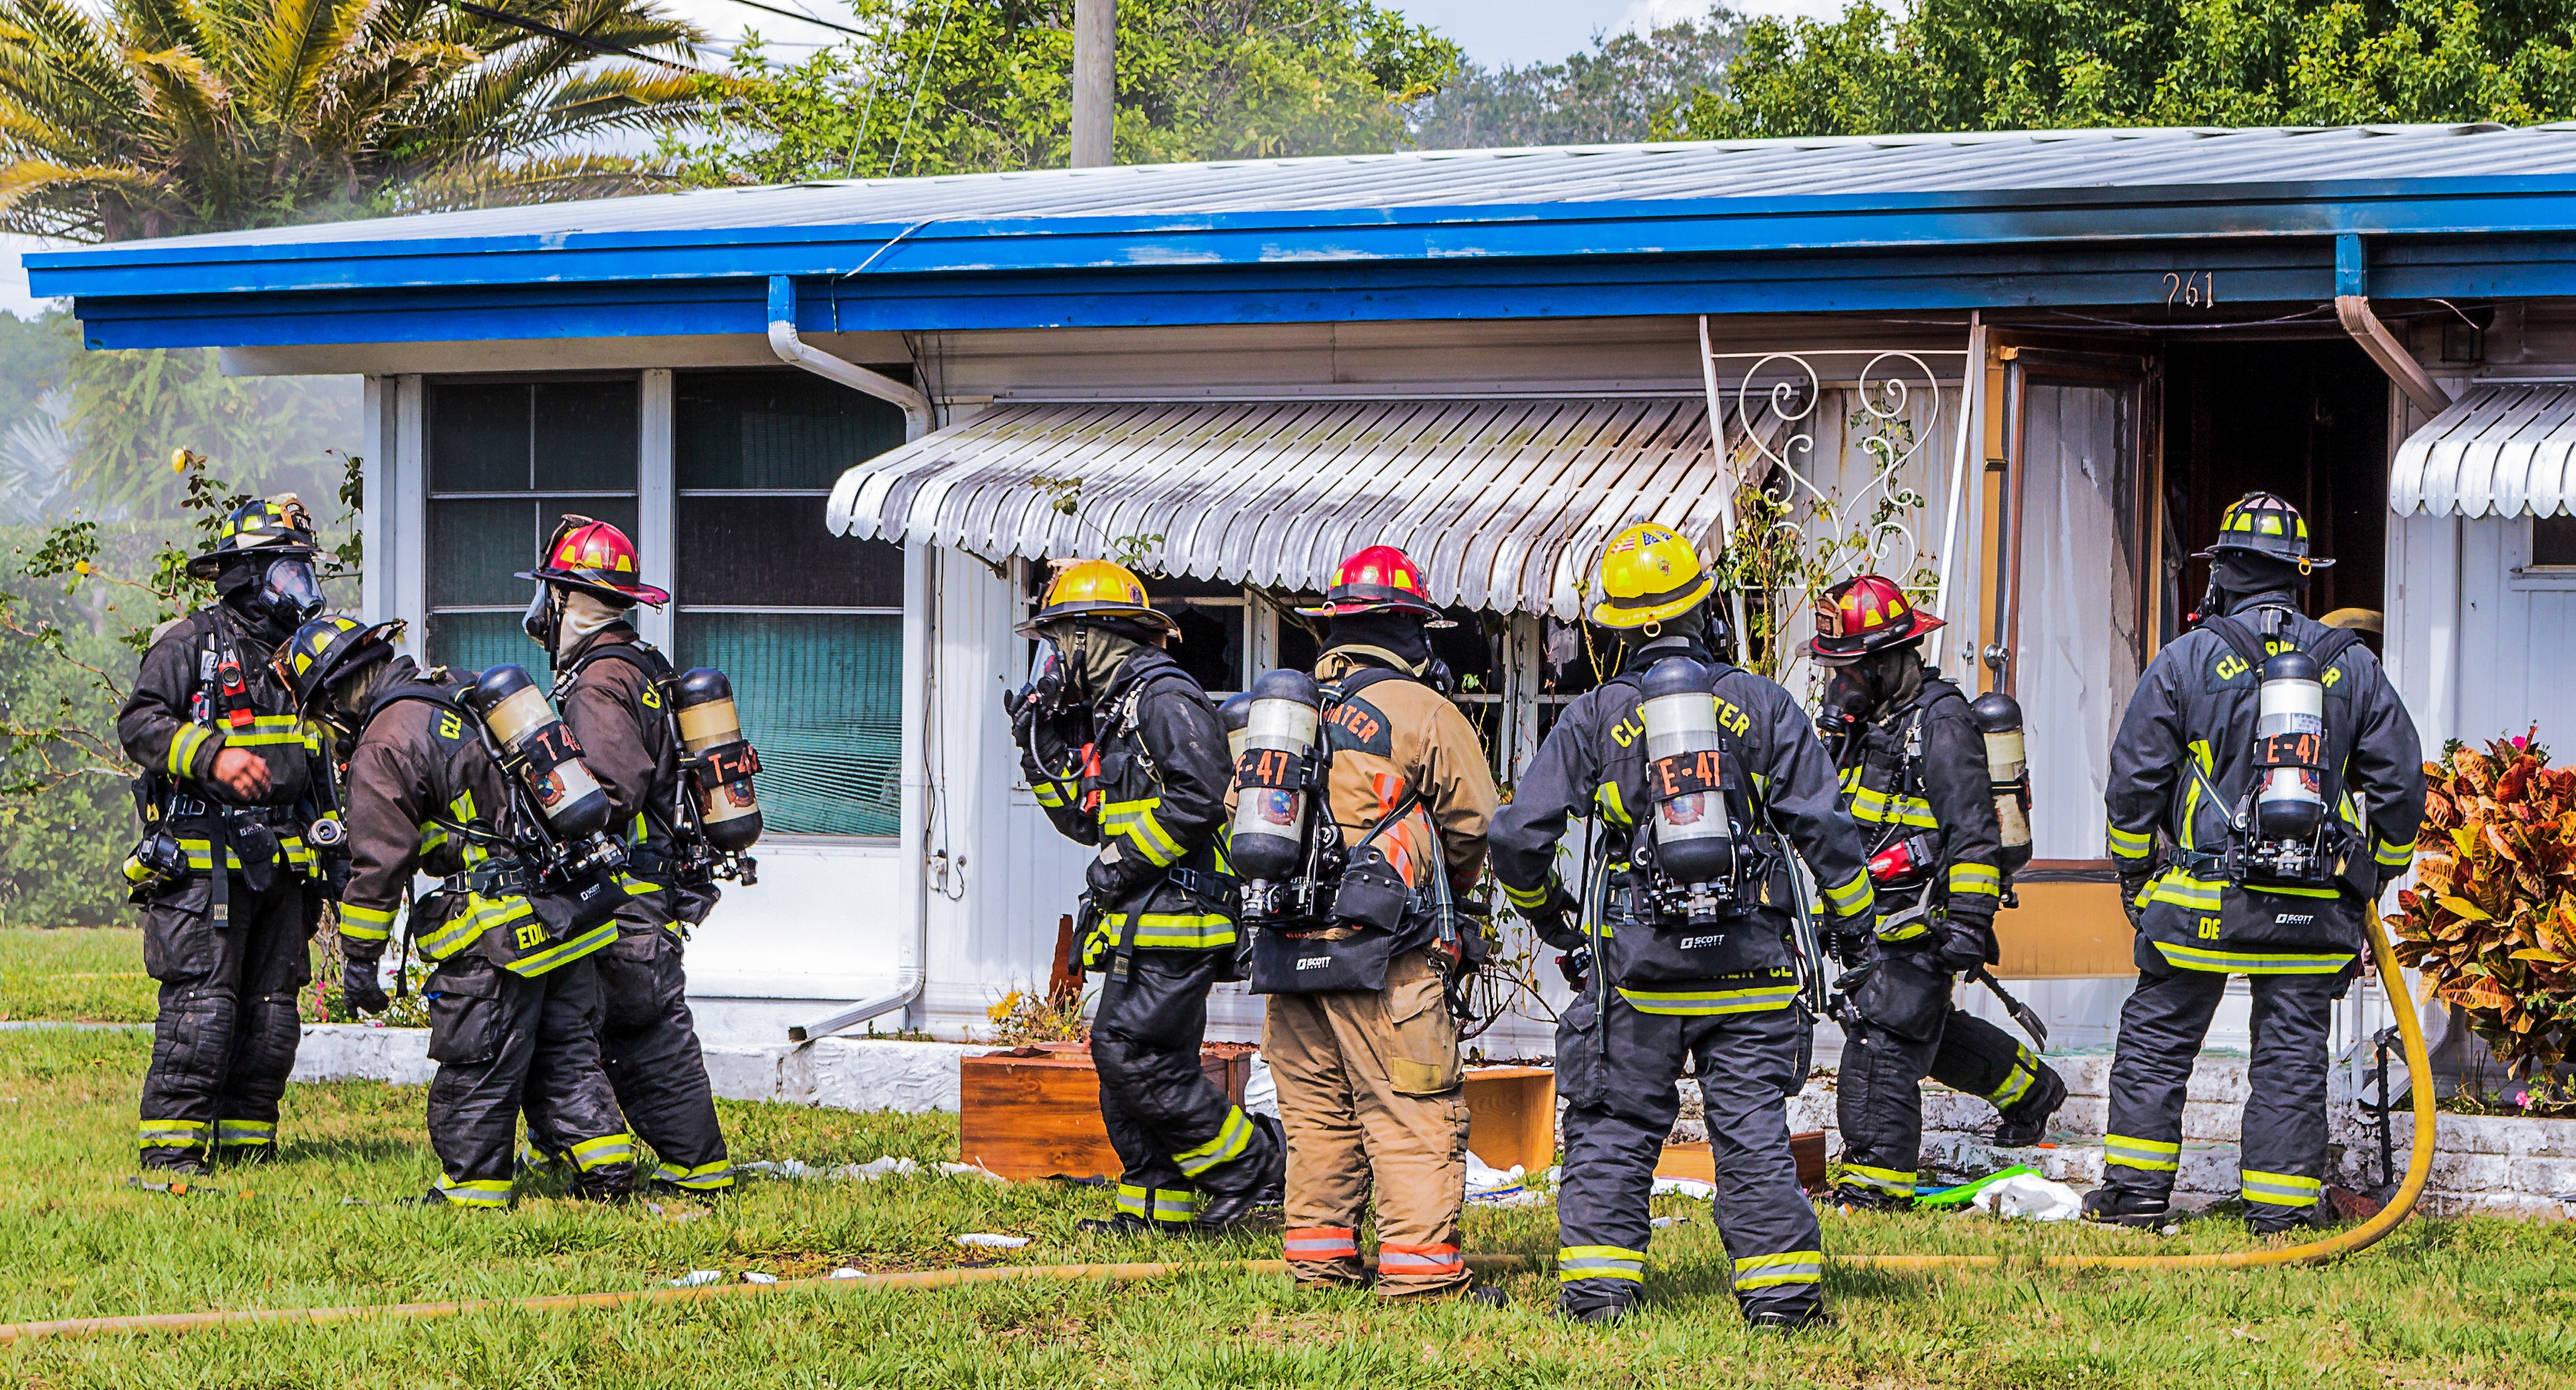
fire, emergency service, brigade, firefighter, troop, military police